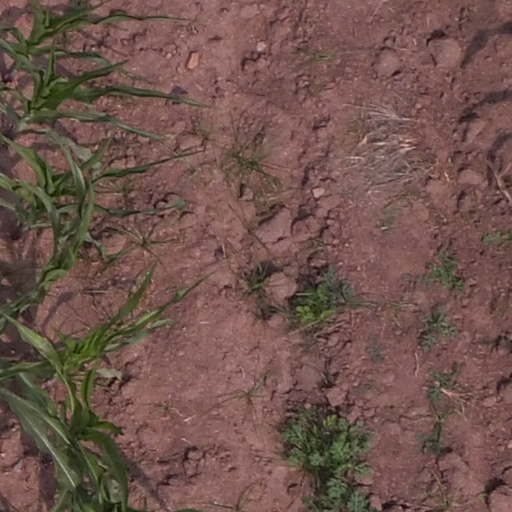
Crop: maize; corn